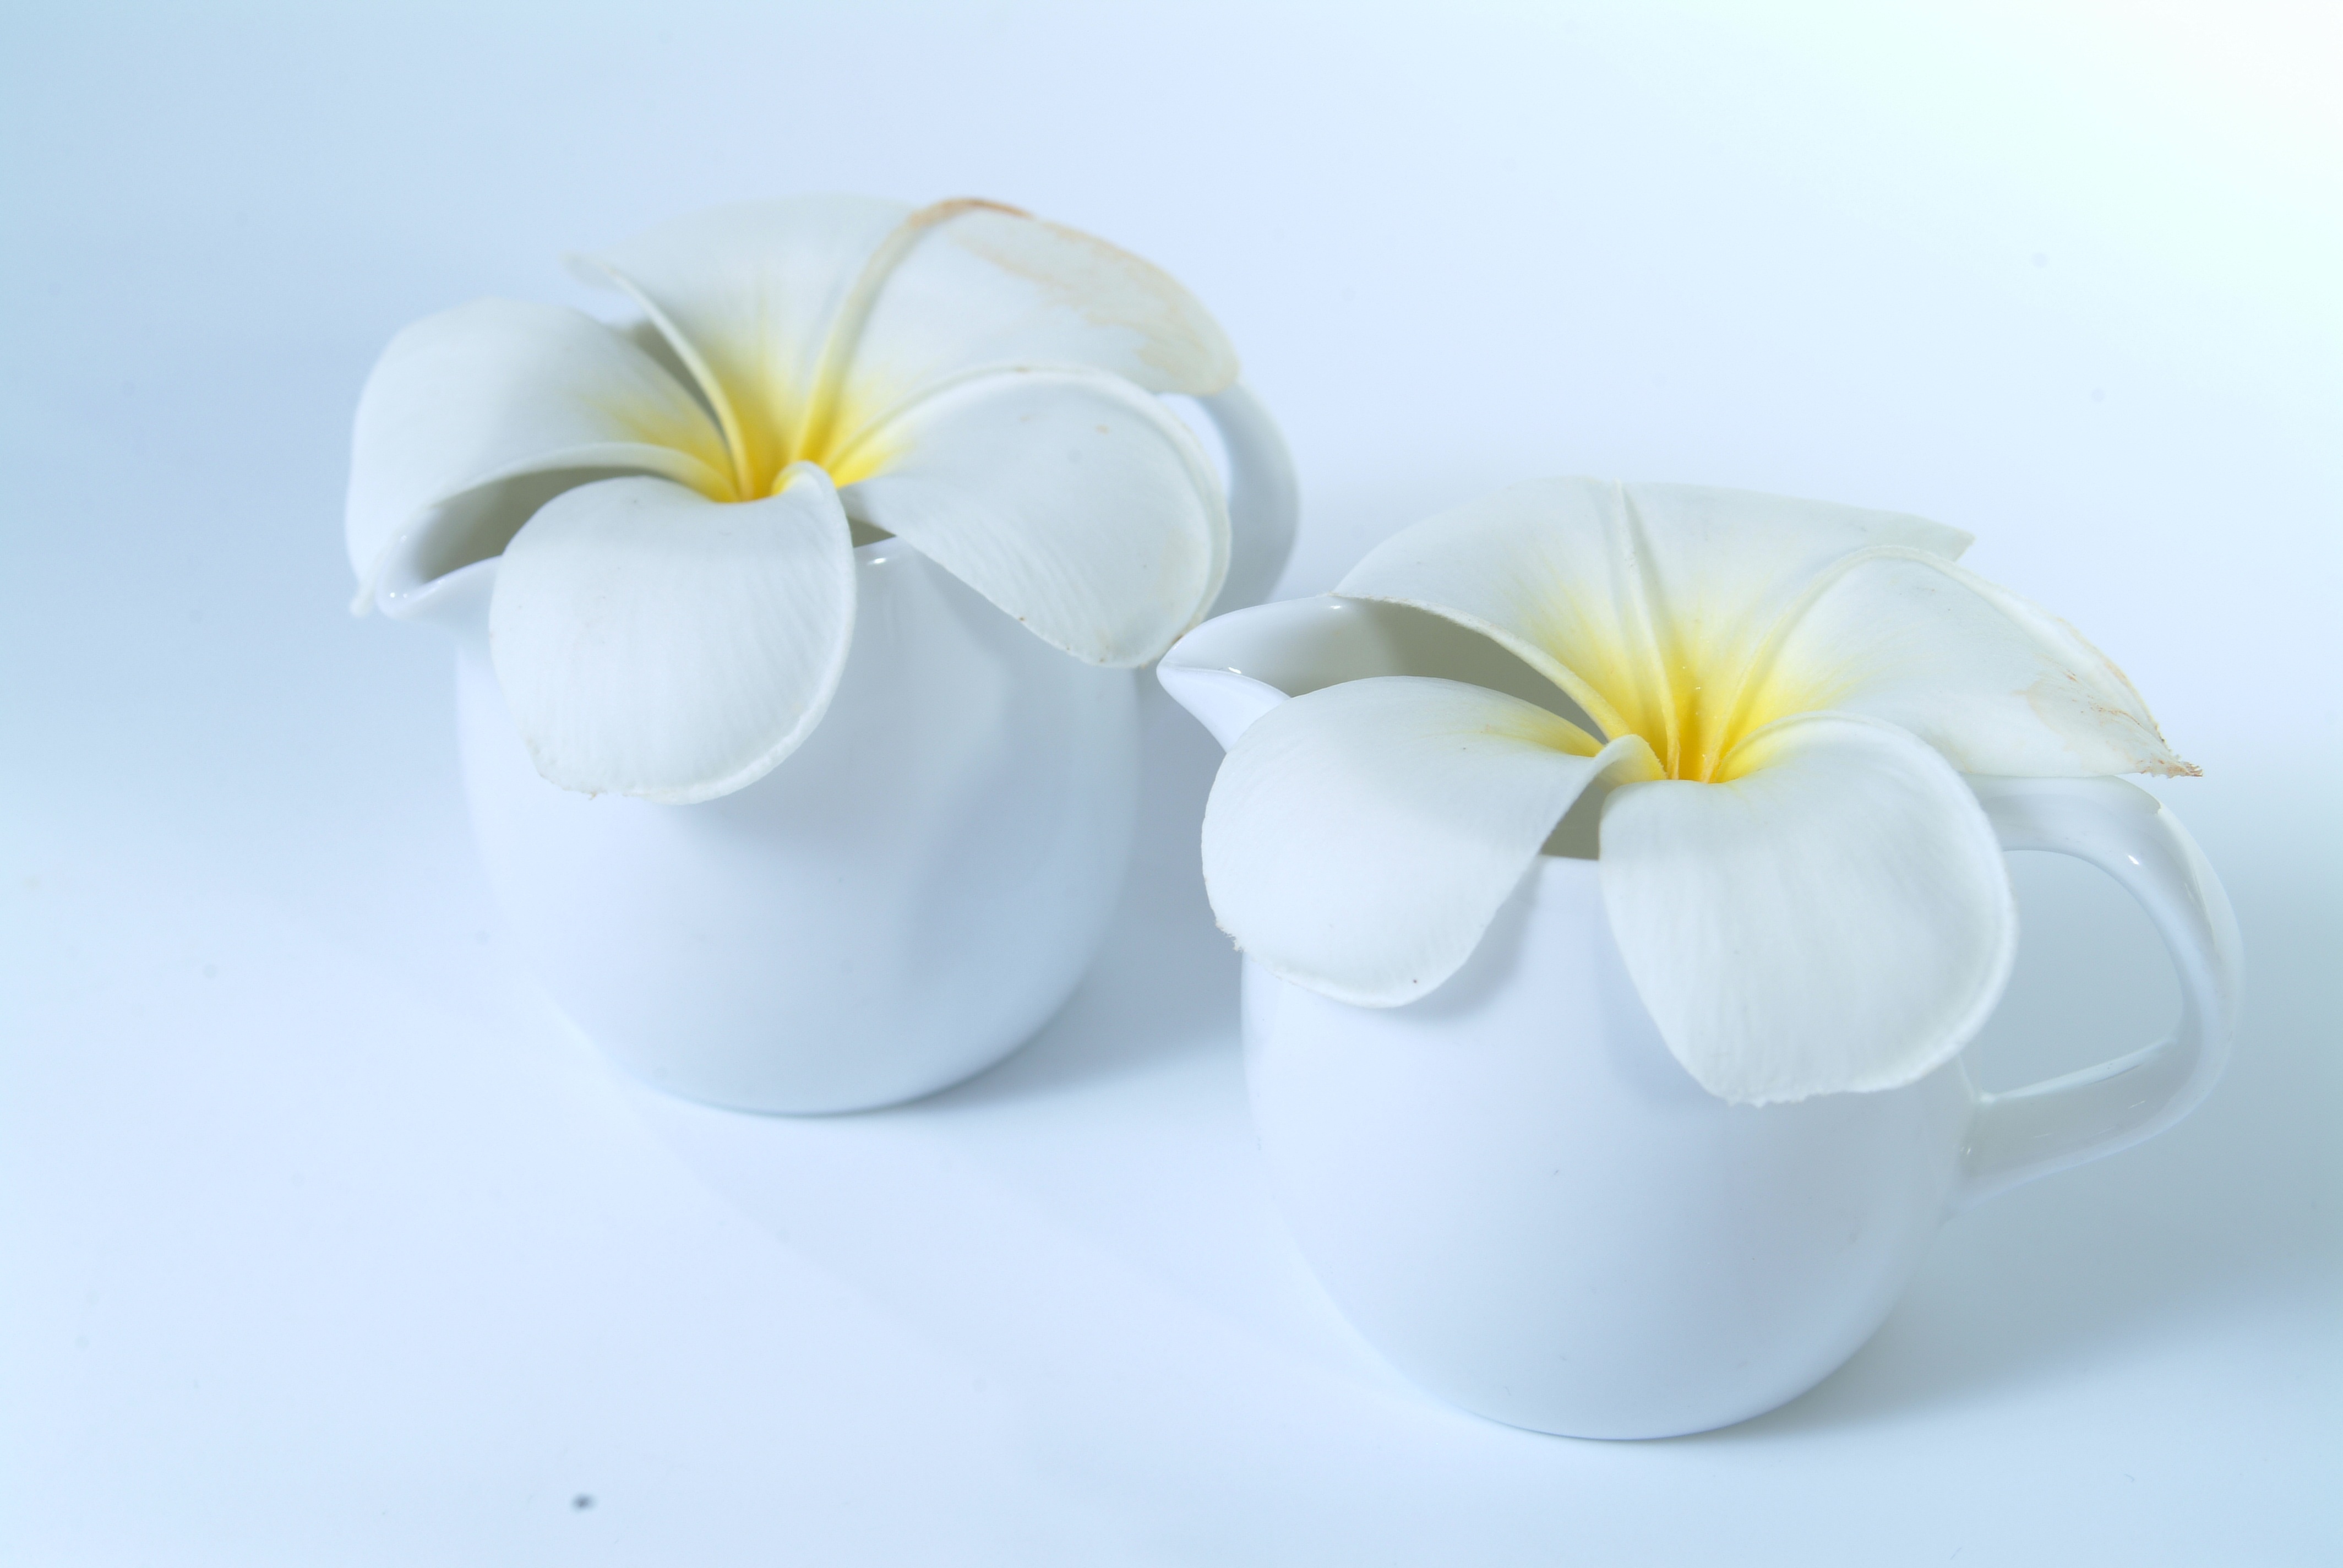
nature, white, flower, petal, cup, vase, ceramic, candle, lighting, coffee cup, material, flowers, flowerpot, porcelain, white flowers, frangipani, more information, fragrapanti, flower bouquet